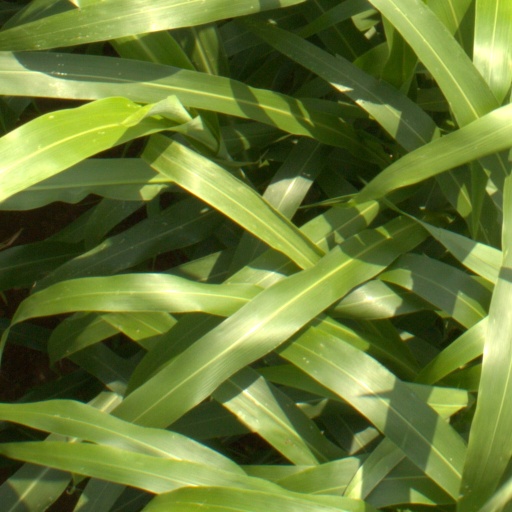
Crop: sorghum